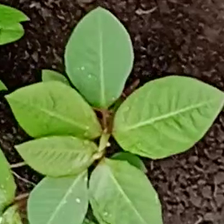
Weed species: Moti_dudhi(Euphorbia_geneculata_L)